Hrithik Roshan

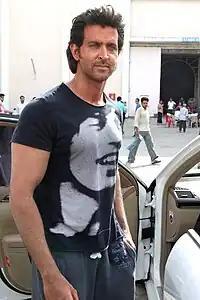
Roshan in a t-shirt

Roshan is vocal about his childhood stammer. He actively supports the Dilkhush Special School for mentally challenged children in Mumbai. In 2008, he donated to the Nanavati Hospital for the treatment of stammering children. Roshan set up a charity foundation in 2009 that aims to work for handicapped people. He donates roughly for charity every month, and believes that people should publicise their philanthropic work to set an example for others. In 2013, he took part in a festivity at Ghatkopar, whose proceeds went to an NGO supporting tribal girls suffering from malnutrition and starvation. Also that year, he donated to help the victims of the 2013 North India floods.